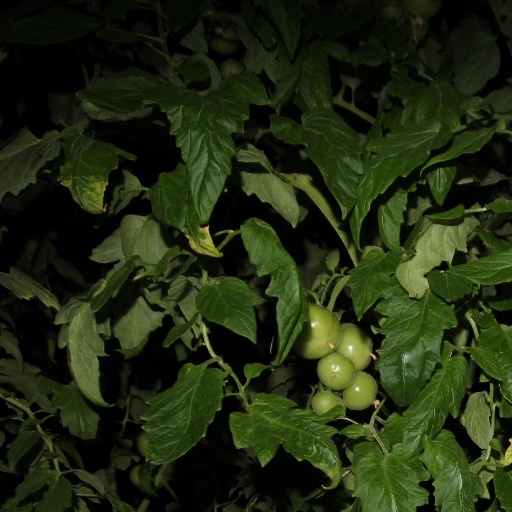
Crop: tomato